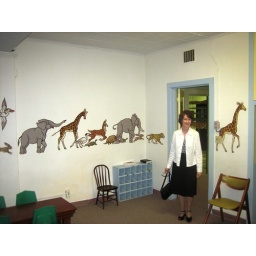
You can't help but smile when you walk into a room with animals running all around the room.